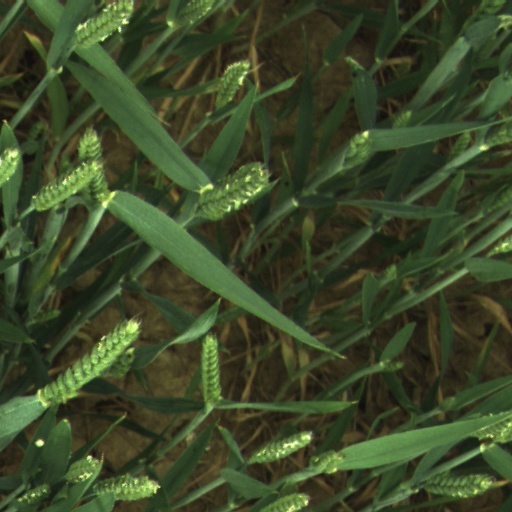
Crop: wheat